Revolutionary Catalonia

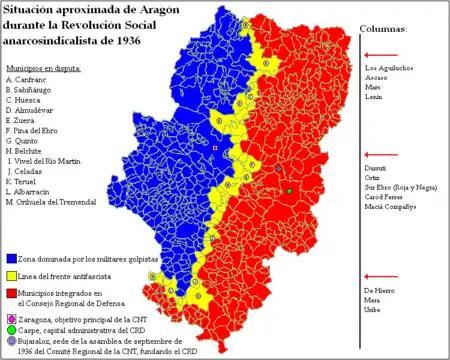
Map of the Aragon front

After the military rebellion, the Republic was left with a decimated officer corps and a severely weakened army in the regions it still controlled. Since the army was unable to resist the rebellion, the fighting mainly fell to the militia units organized by the various labor unions. While army officers joined these columns, they were under the control of whichever organization had formed them. The militias suffered from a wide variety of problems. They were inexperienced and lacked discipline and unity of action. Rivalry between the various organizations exacerbated the lack of any centralized command and general staff. The appointed professional officers were not always respected. They also lacked heavy weapons. Militiamen would often leave the front whenever they wished. Republican officer Major Aberri said of the militiamen he encountered at the Aragon front: "It was the most natural thing in the world for them to leave the front when it was quiet. They knew nothing of discipline, and it was clear that nobody had bothered to instruct them on the subject. After a forty-hour week at the front they got bored and left it".